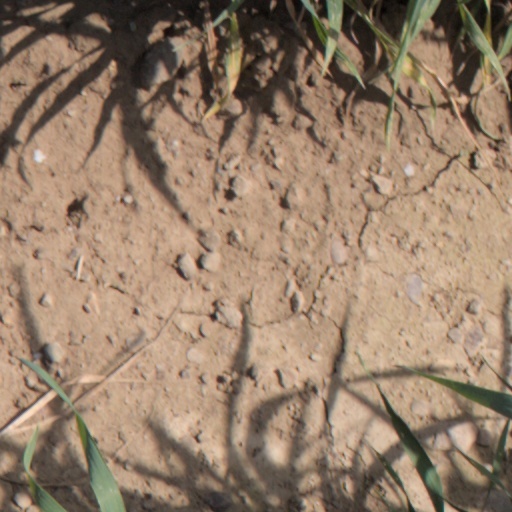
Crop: wheat